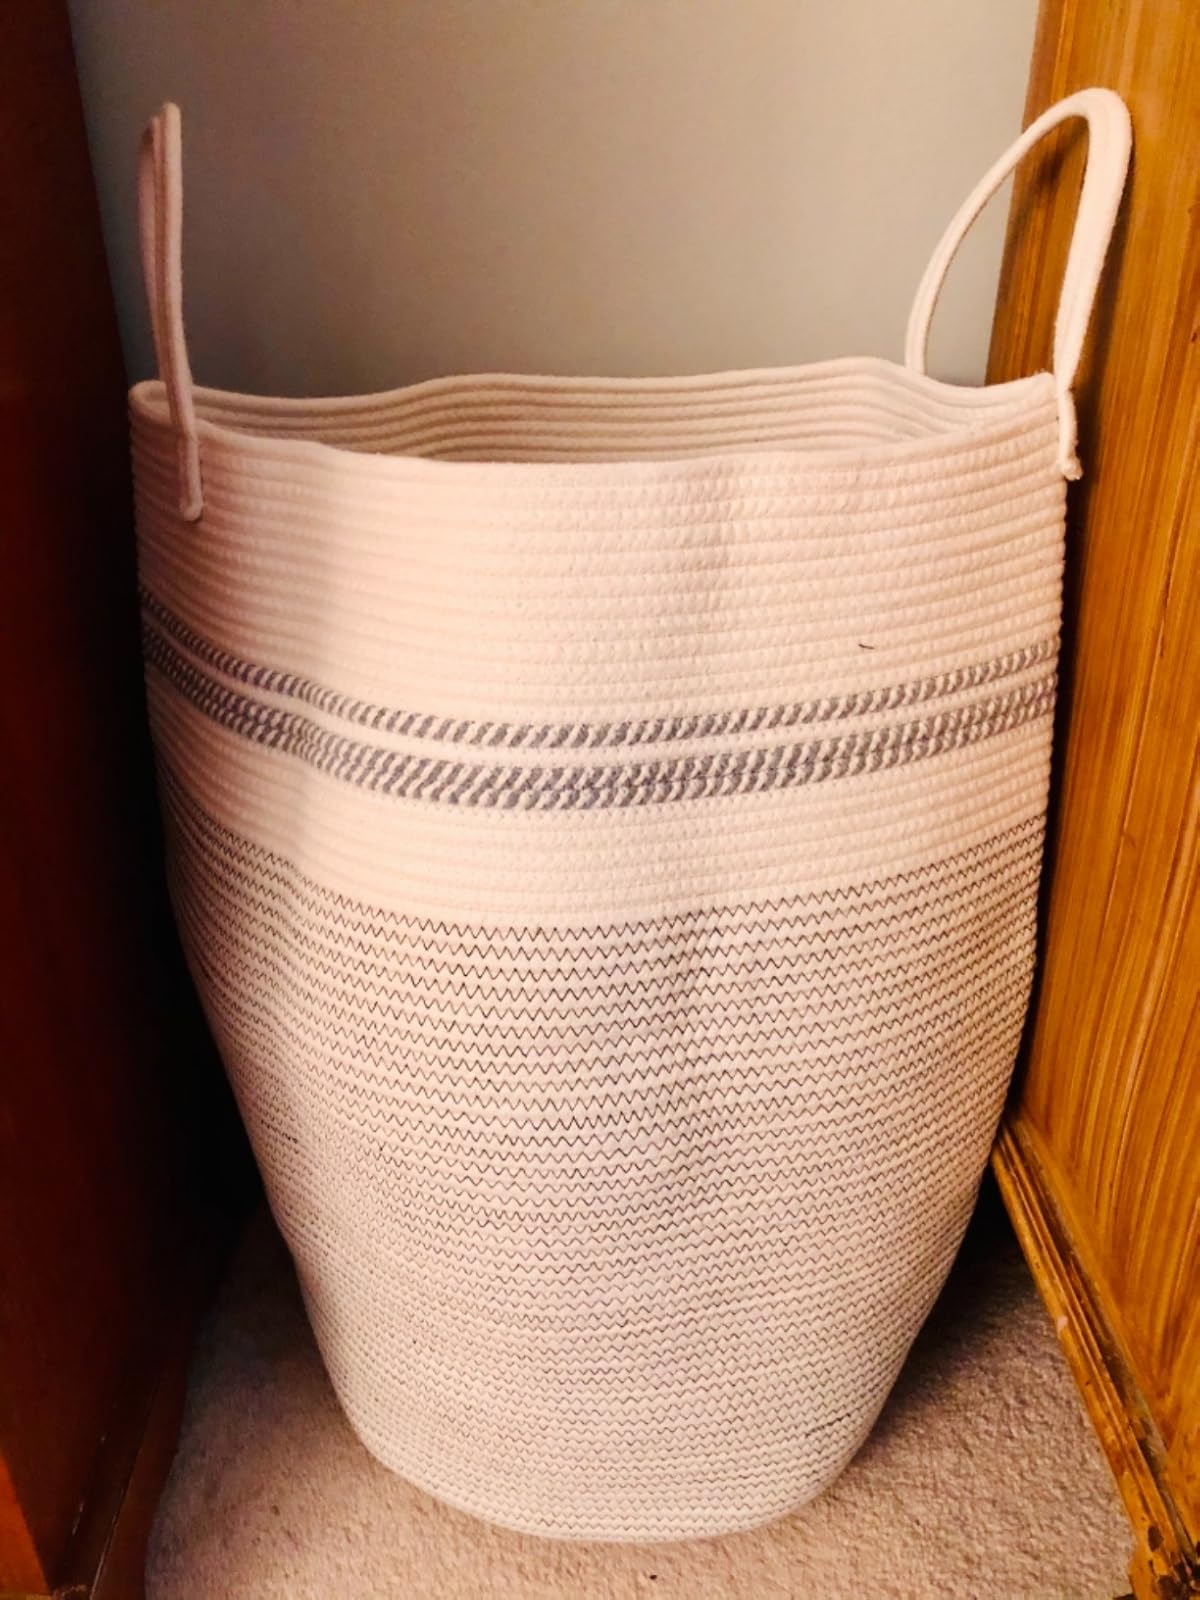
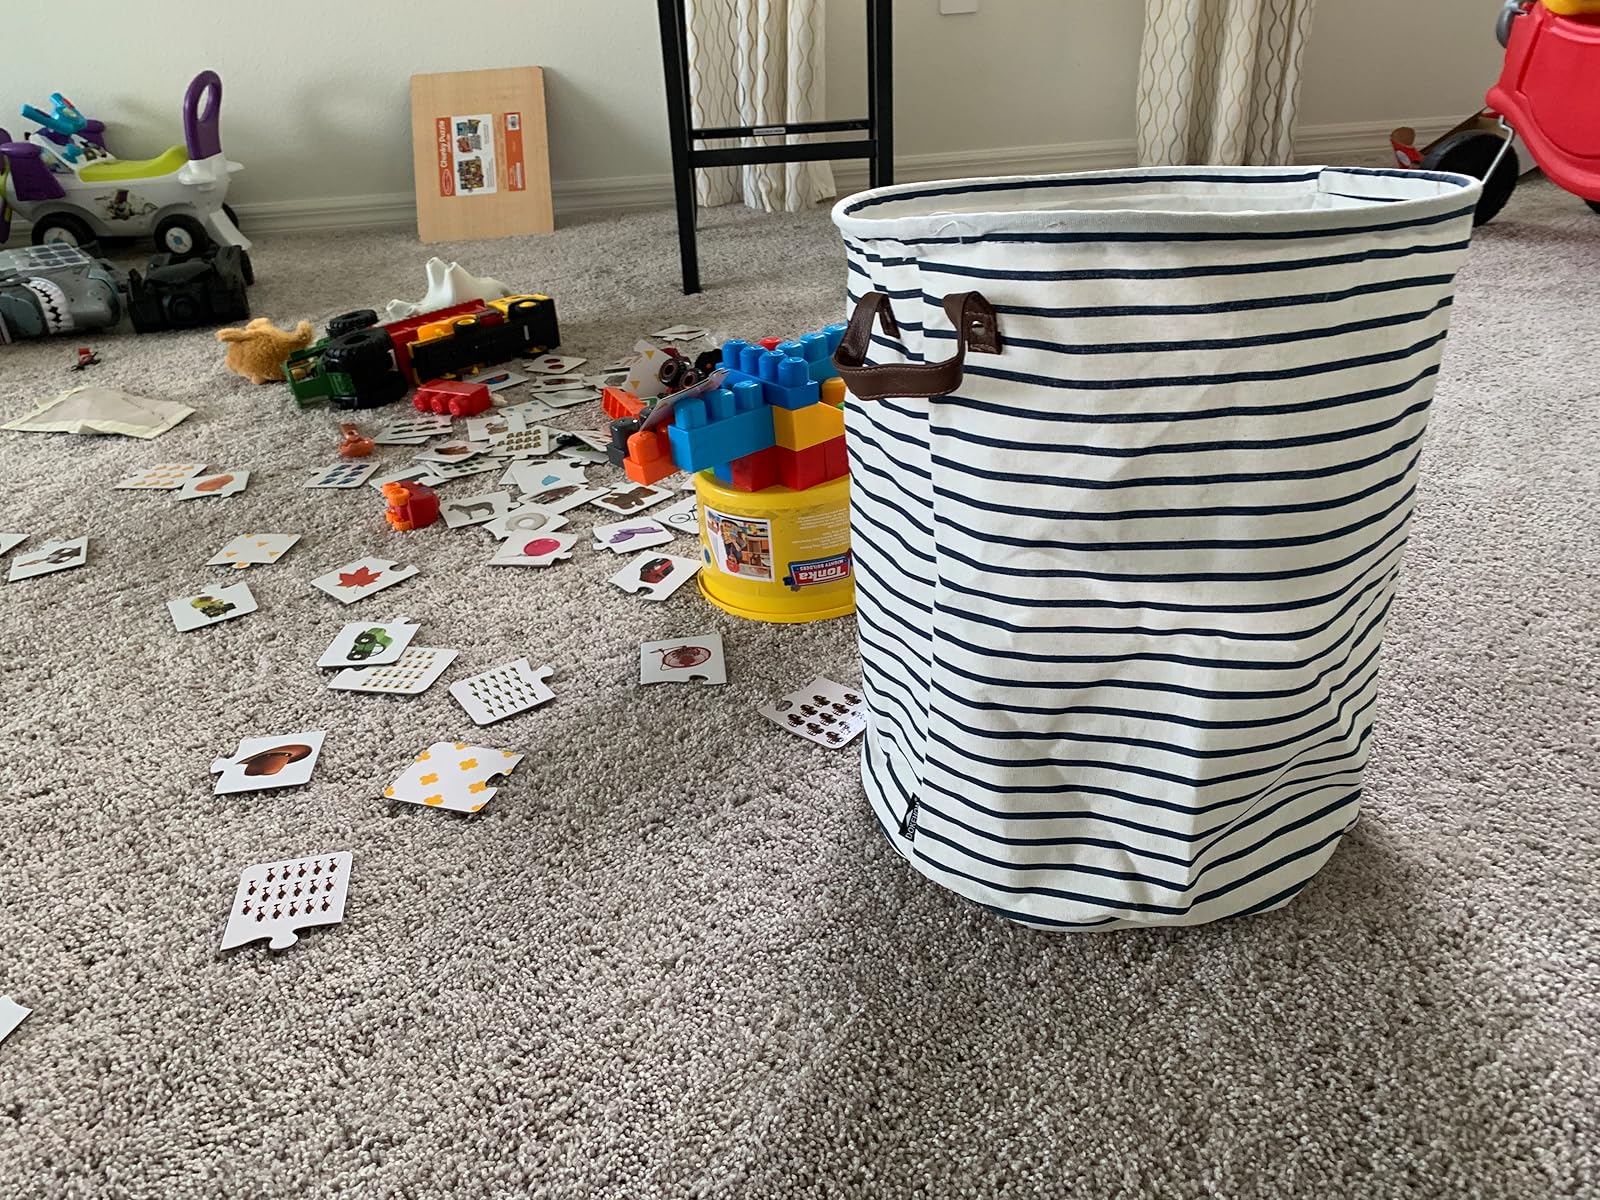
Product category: items_hamper
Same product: no